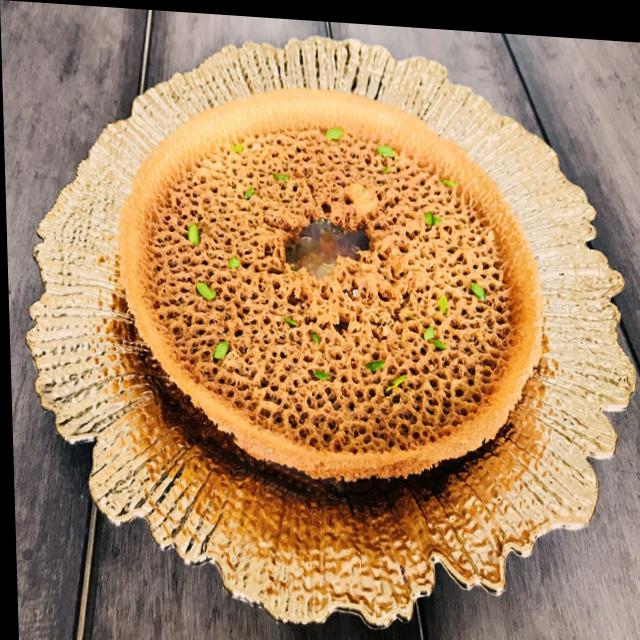
Dish: ghevar